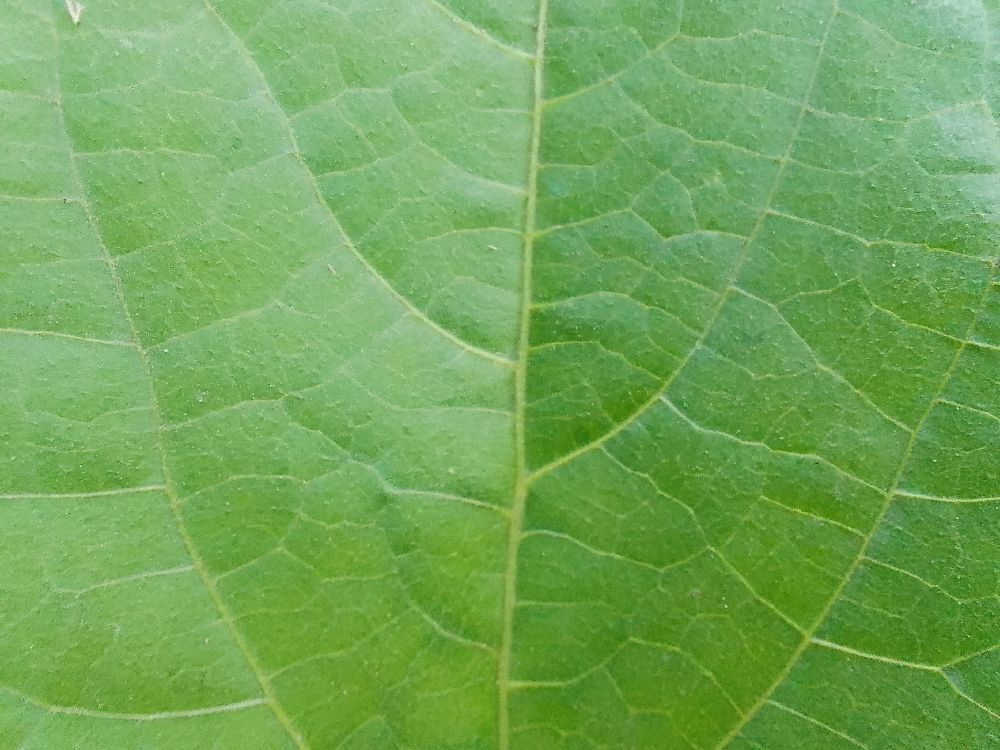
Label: healthy